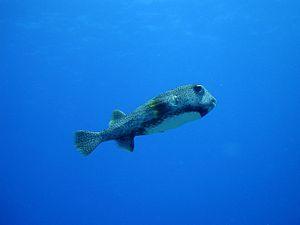
Un poisson Diodon à l'île Maurice